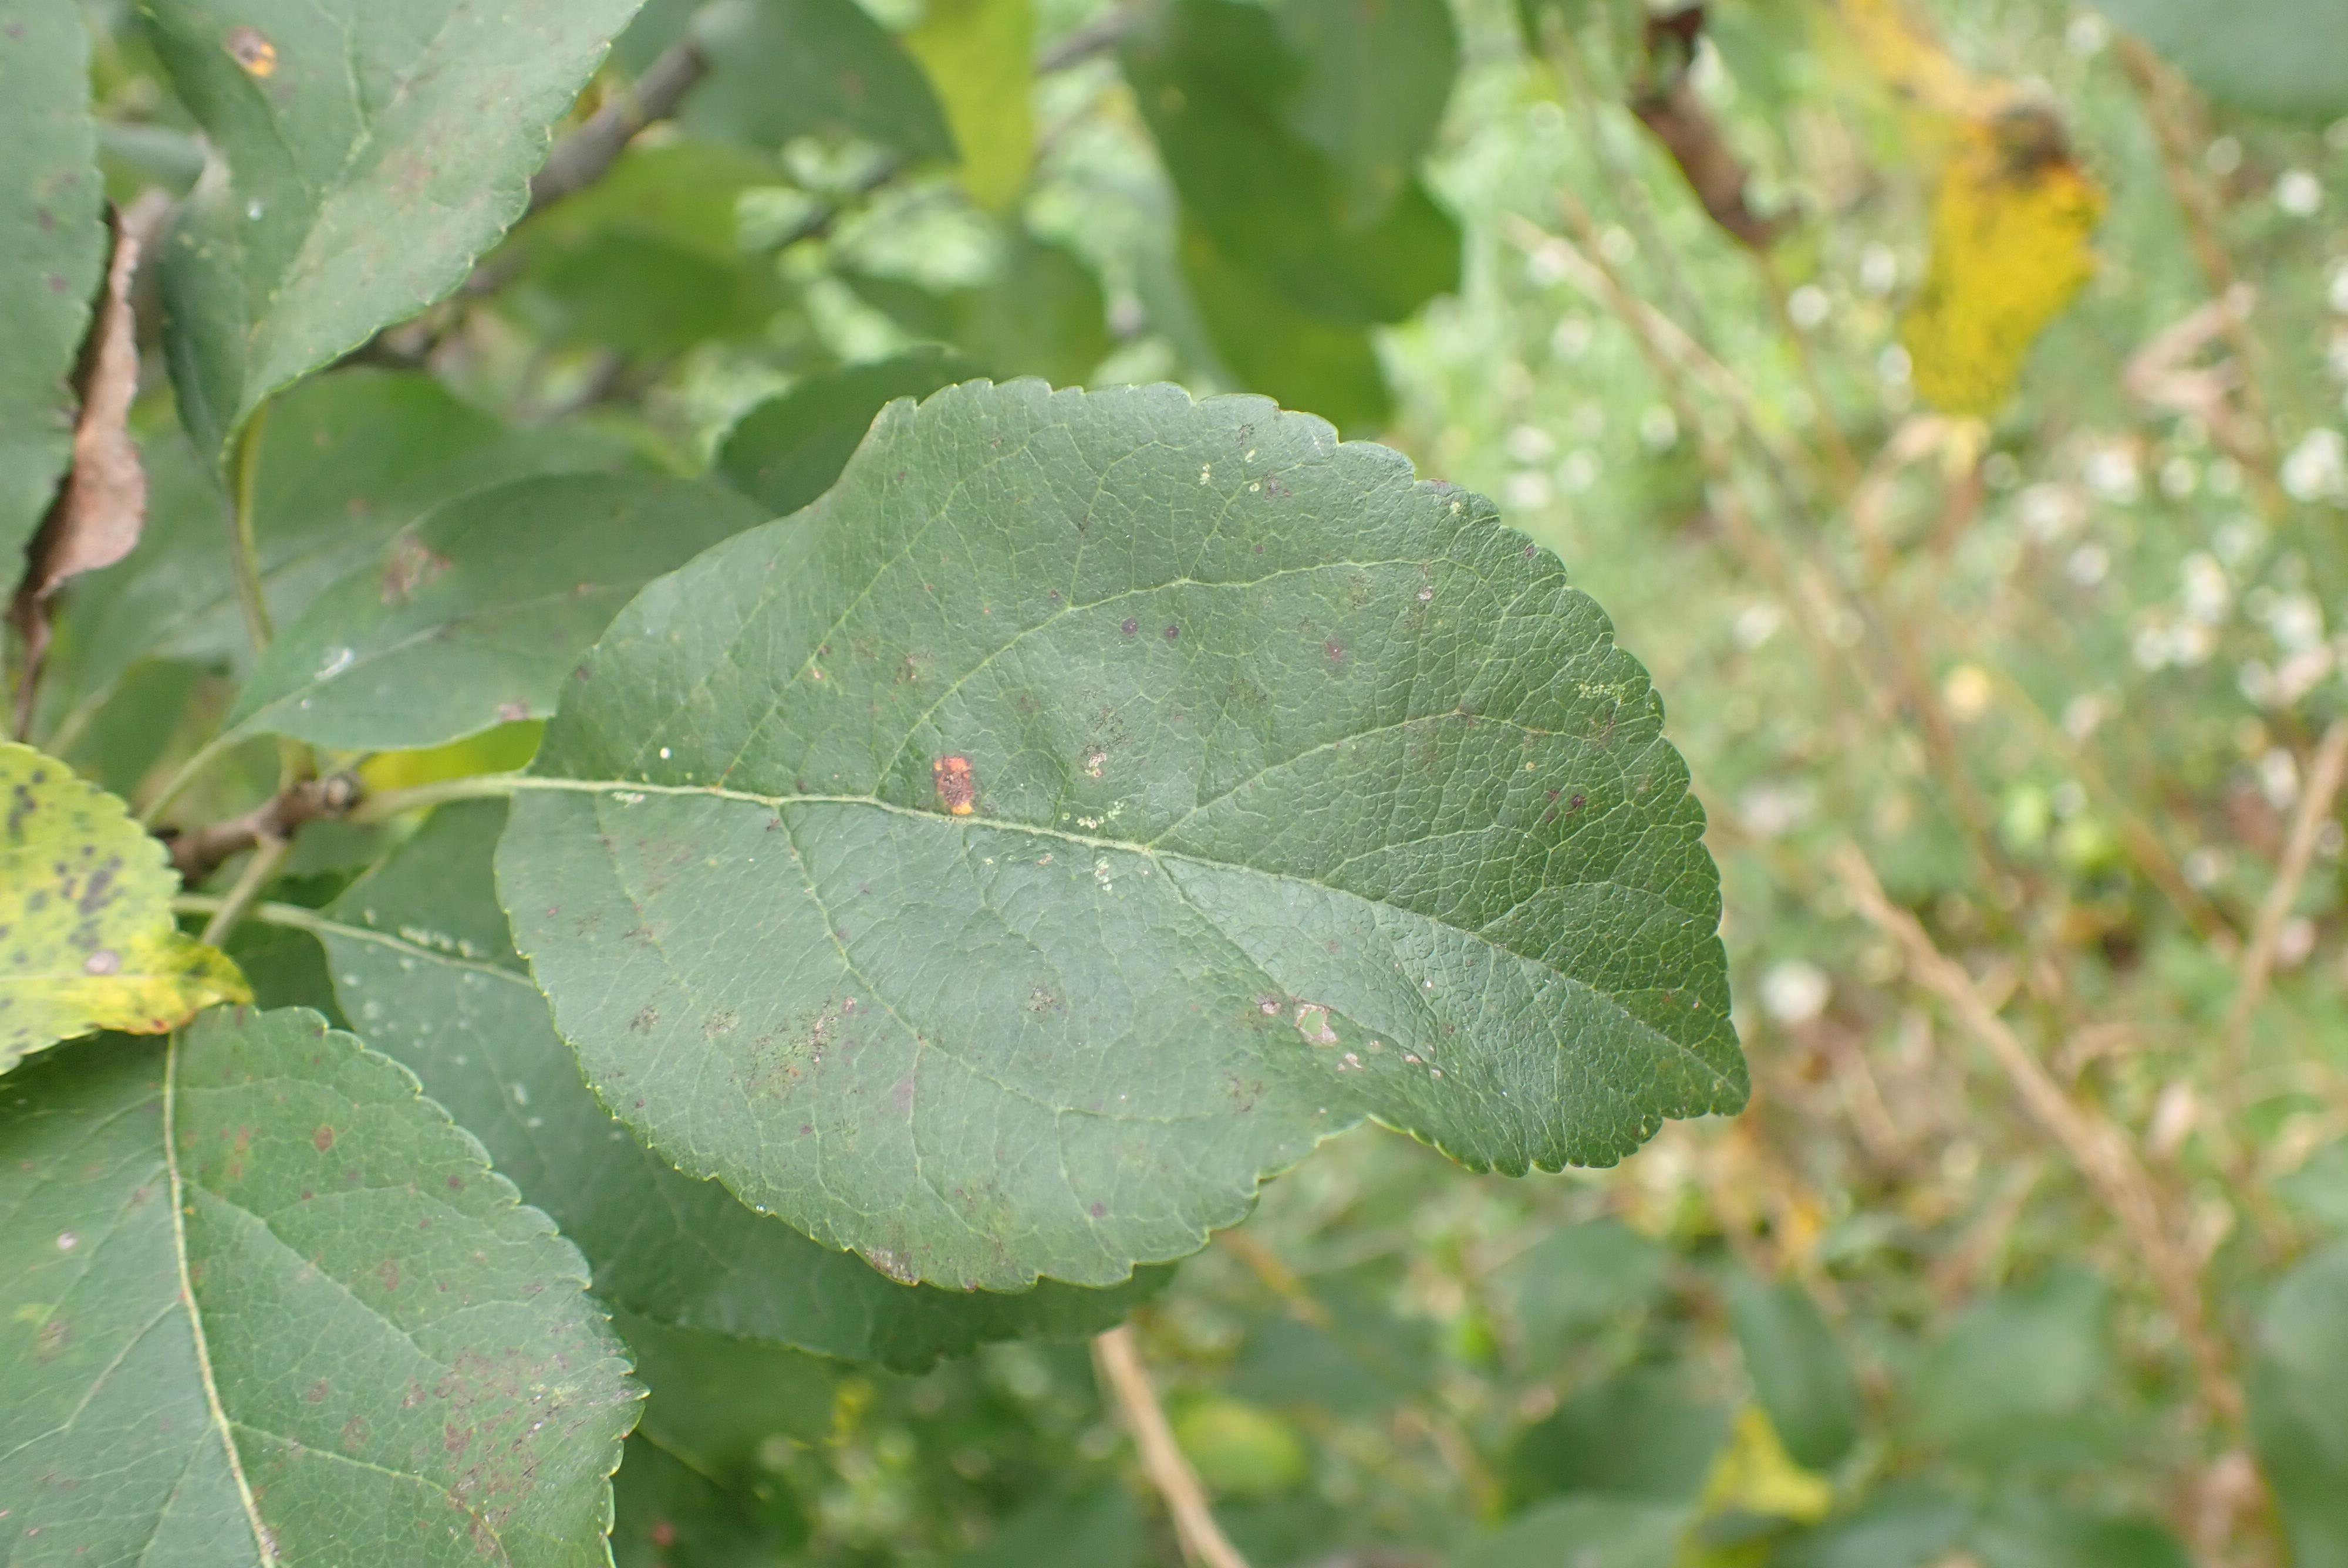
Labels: complex